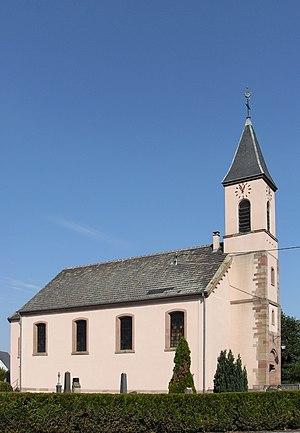
L'église protestante Saint-Laurent à Fortschwihr
Fortschwihr est une commune française, située dans le département du Haut-Rhin, en région Grand Est.